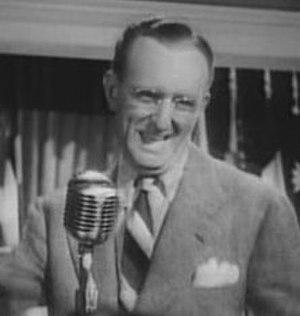
Kay Kyser est un musicien américain de jazz, chef de big band, acteur et personnalité de la radio.